Guoji Zibai pan

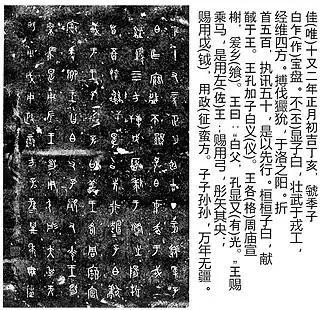
Guoji Zibai pan inscription with transcription

According to the inscription, the Guoji Zibai "pan" was cast by Guoji Zibai, a nobleman in the Western Guo State (1046 BC–687 BC) in the Western Zhou dynasty (1046 BC–771 BC). The plate was cast in 816 BC, the 12th year of King Xuan of Zhou. Guoji was a major branch of the Guo lineage that ruled the Western Guo, and Zibai was his courtesy name.